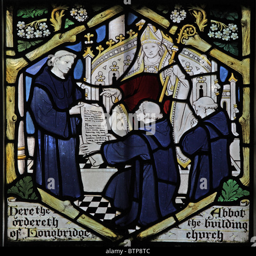
a stained glass window depicting person ordering the building